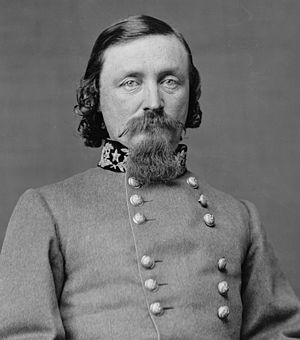
George E. Pickett
George Pickett
George Edward Pickett var en karriereofficer i De Forenede Staters hær, som blev general i Sydstaternes hær under den amerikanske borgerkrig. Han huskes mest for sin deltagelse i det meningsløse og blodige angreb under Slaget ved Gettysburg, som bærer hans navn Pickett's angreb.